Sheree Atcheson

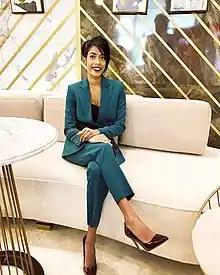

Sheree Atcheson (born 28 February 1991) is a Sri Lankan-born Northern Irish computer scientist and Group Vice-President of Diversity & Inclusion at Valtech. She previously has held roles such as Global Director of Diversity, Equity and Inclusion at Peakon Head of Diversity and Inclusion at Monzo and Consulting Inclusion Lead at Deloitte. Atcheson has been recognised by "Computer Weekly" as one of the Most Influential Women in UK Tech. She is the Global Ambassador for Women Who Code.